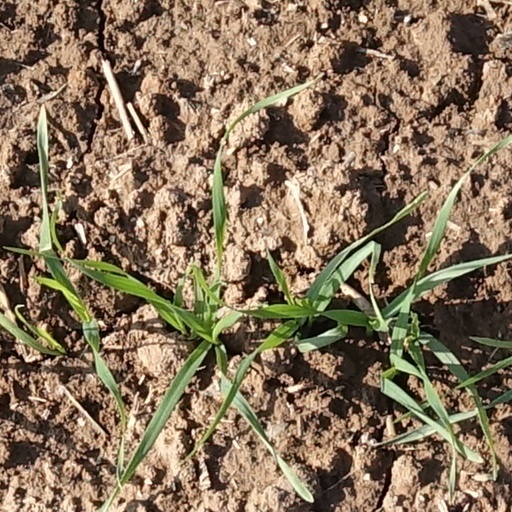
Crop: wheat